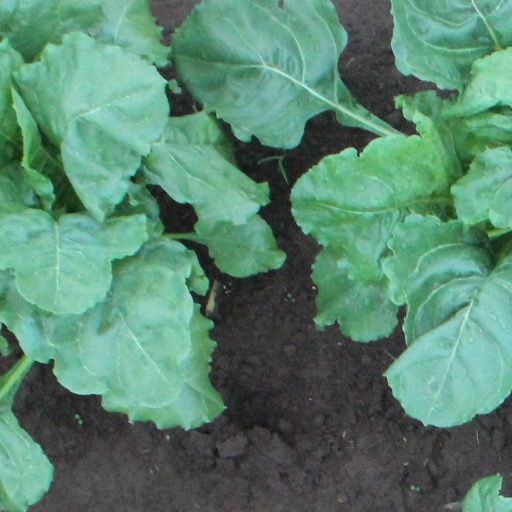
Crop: sugar beet